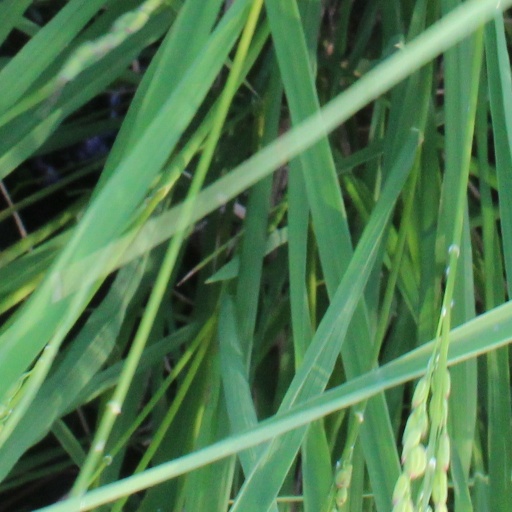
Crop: rice